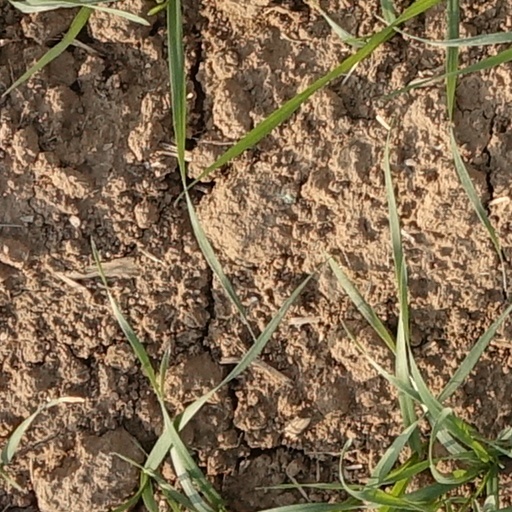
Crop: wheat